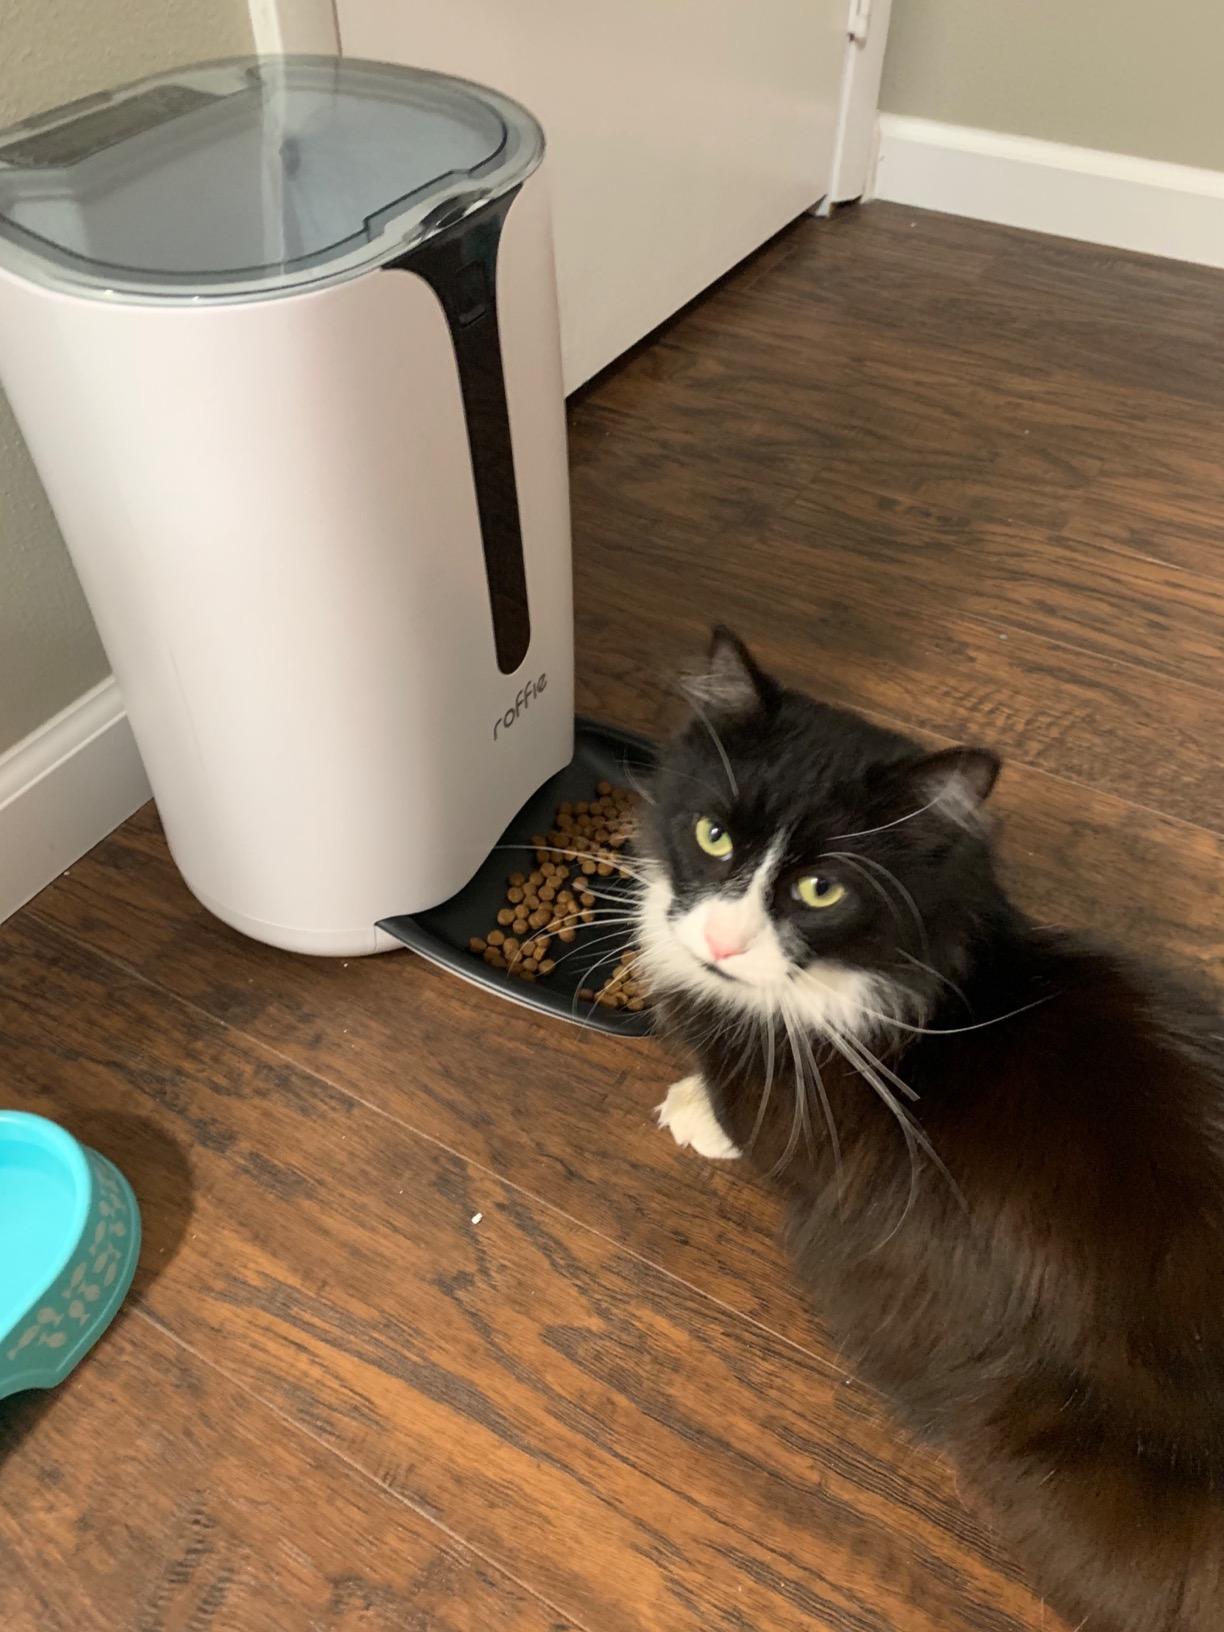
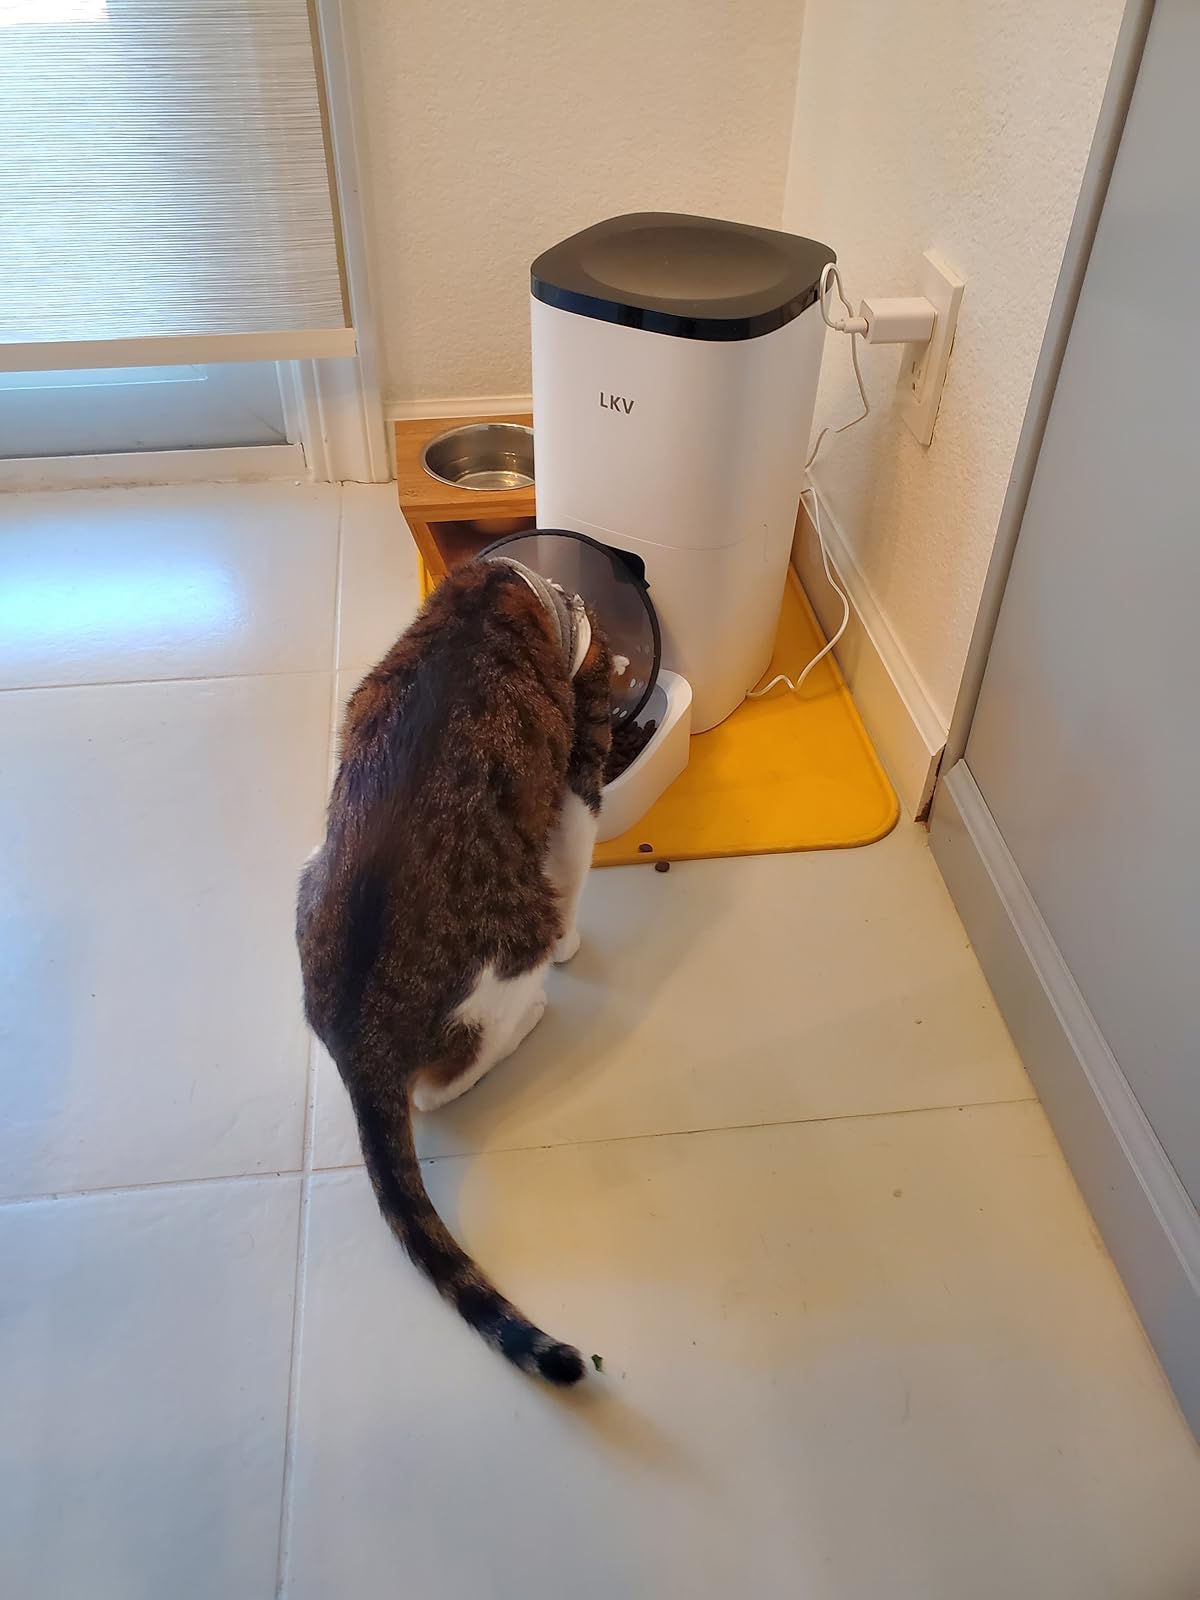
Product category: items_feeder
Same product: no